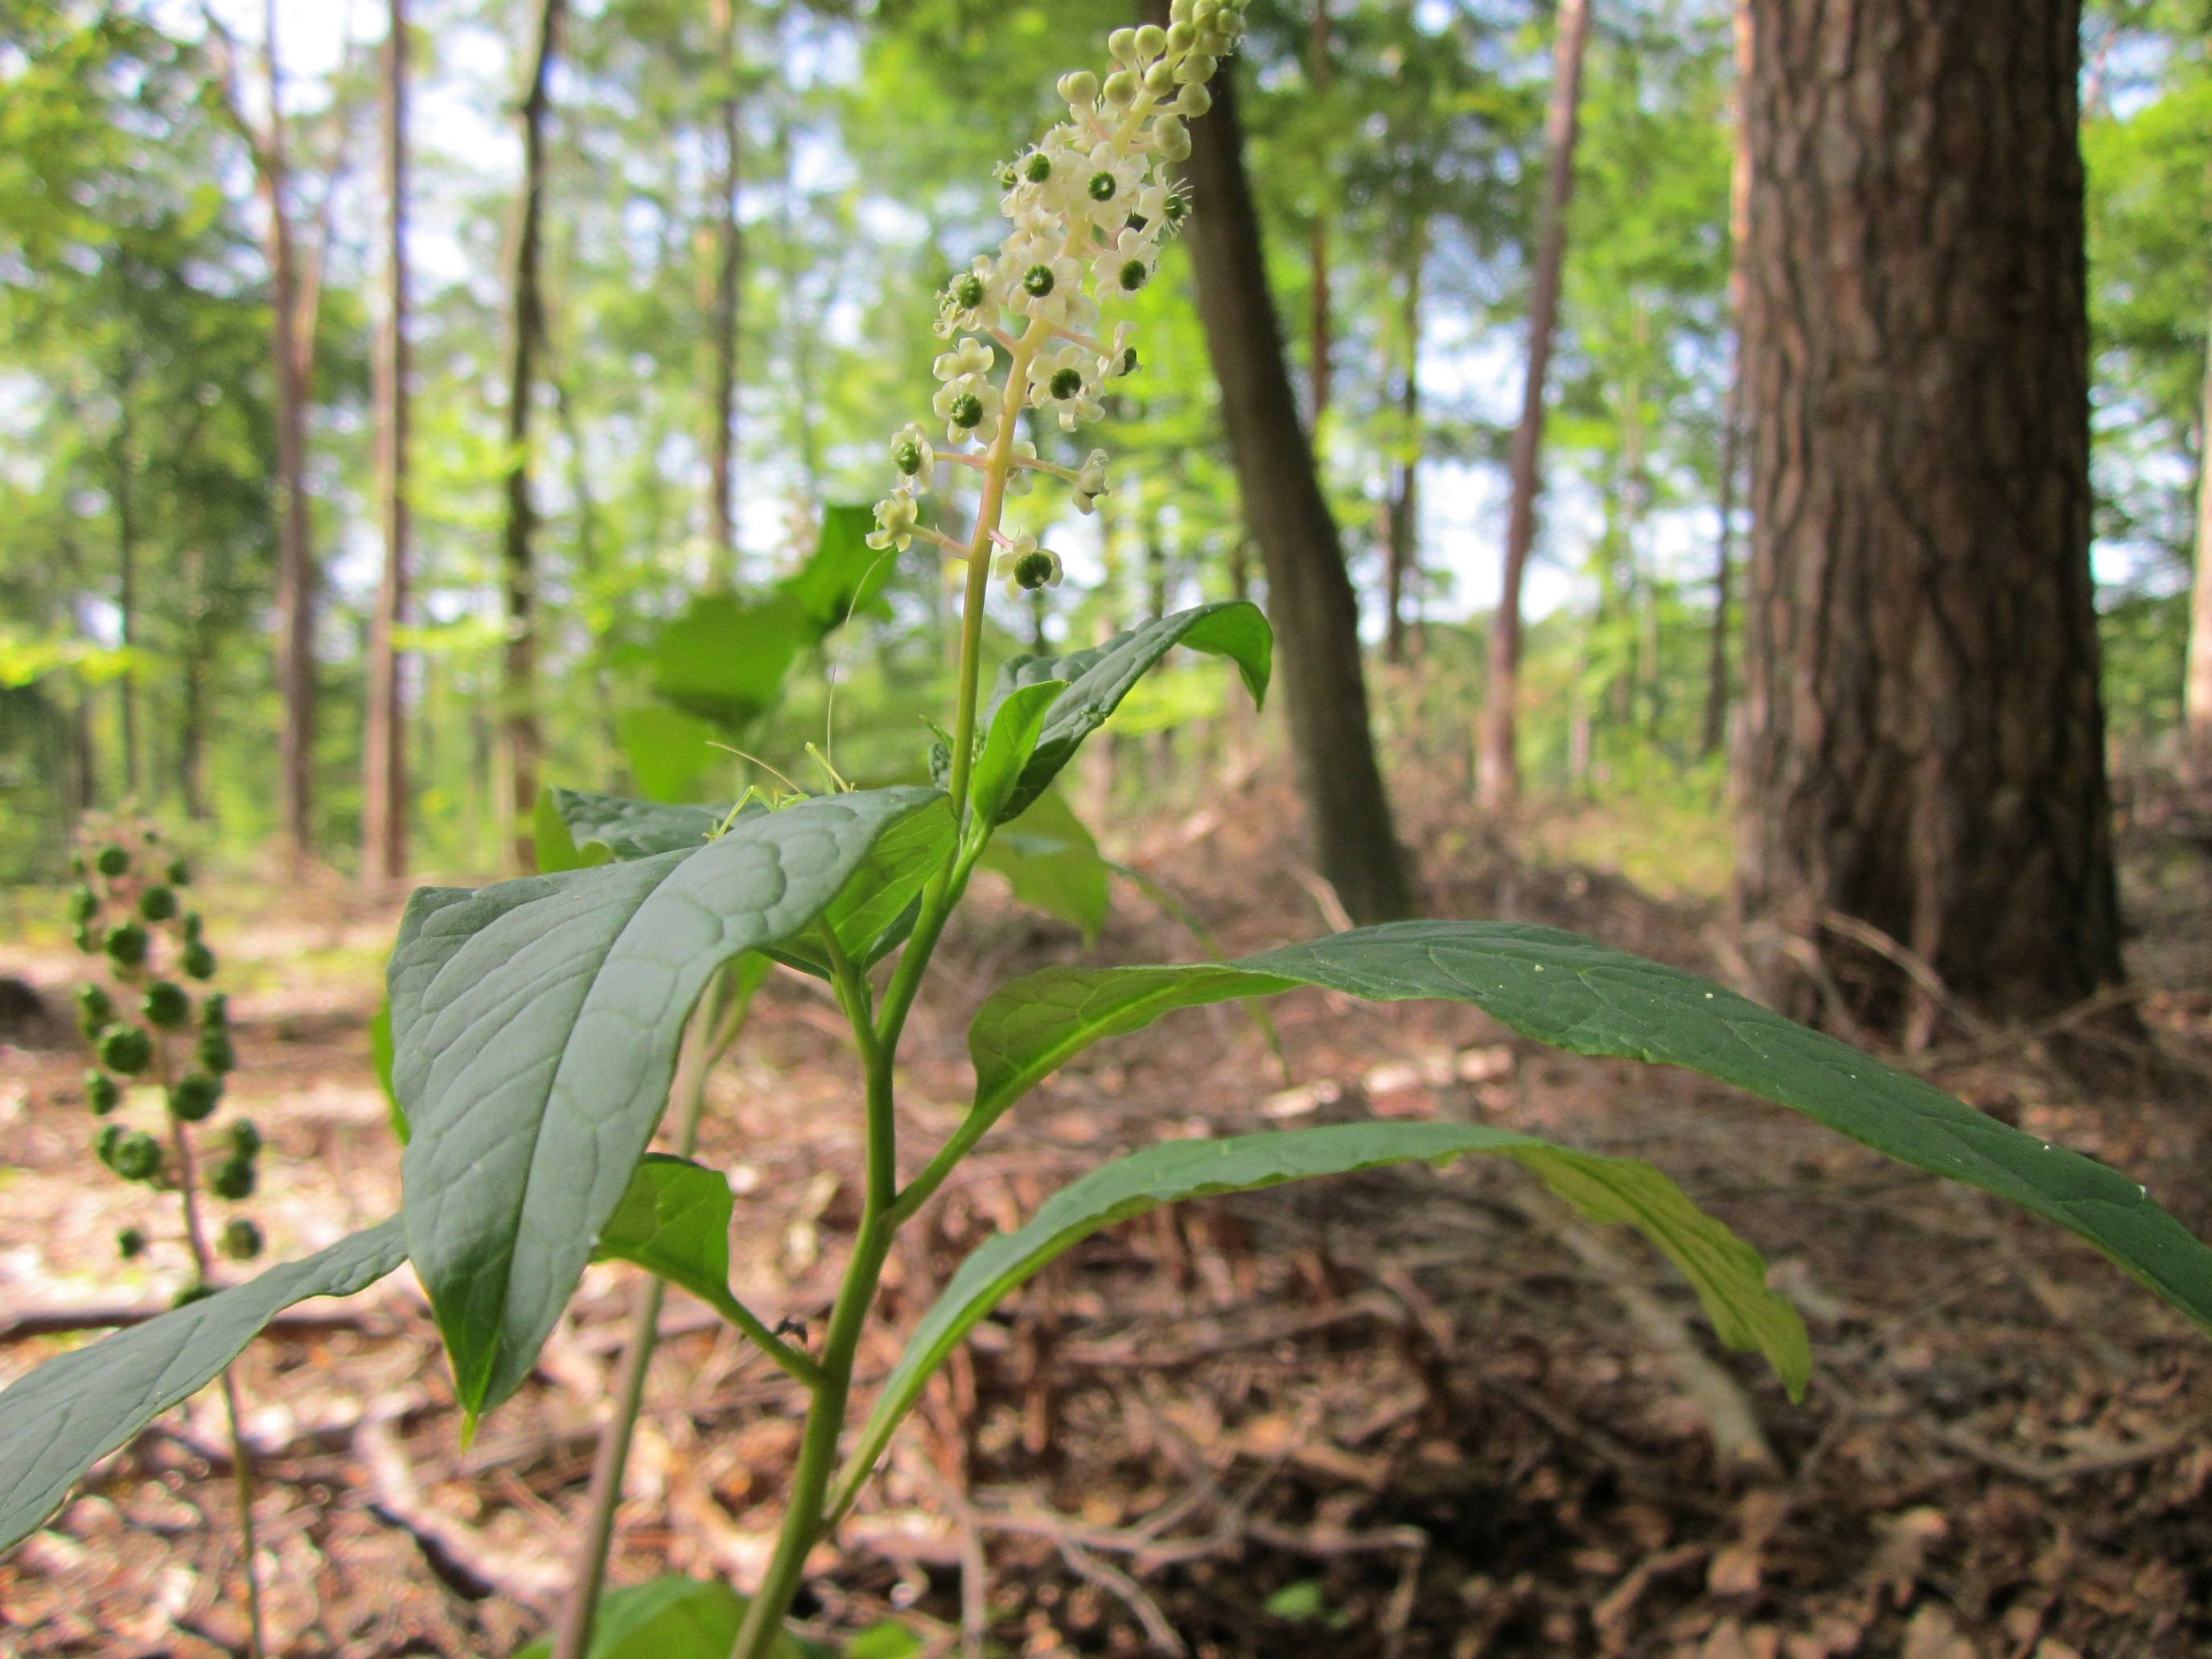
tree, forest, plant, leaf, flower, green, jungle, autumn, botany, flora, fauna, wildflower, vegetation, rainforest, deciduous, wetland, plantation, woodland, habitat, species, ecosystem, inflorescence, flowering plant, pokeweed, natural environment, land plant, american pokeweed, phytolacca americana